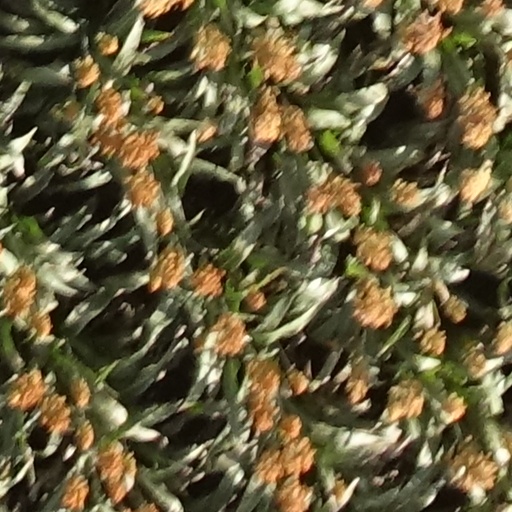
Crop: sorghum